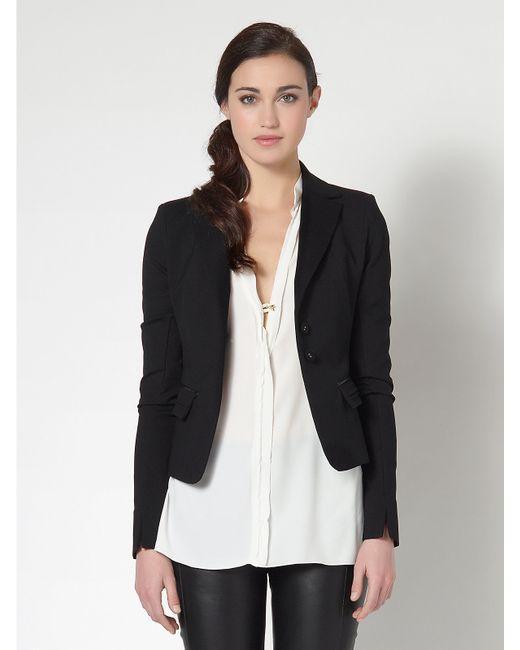
Schwarze Jacke im formellen Stil für den gelegentlichen Gebrauch